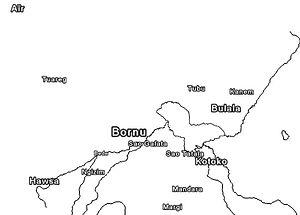
Carte de la région du lac Tchad sous Idris Alaoma selon les informations d’Ahmad ibn Furtū, XVIe siècle
Idrīs ibn ᶜAlī ibn Idrīs dit Alaoma, est un Mai du Bornou. Son règne, de 1564 à 1596, correspond à l'apogée du royaume du Bornou. Il a sa capitale à Birni Ngazargamo. Il meurt en campagne militaire dans une localité appelée Alao, d'où son surnom d'Idrīs Alaoma.